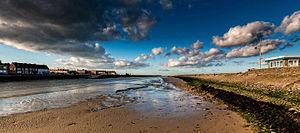
Embouchure du fleuve Aa (entre Gravelines et Grand Fort Philippe)
Gravelines est une commune française située dans le département du Nord, en région Hauts-de-France. Ses habitants sont appelés les Gravelinois.